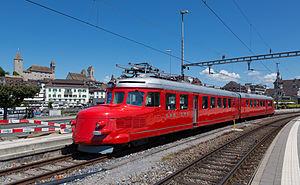
Matériel moteur des CFF : locomotives, locotracteurs et automotrices en service aux Chemins de fer fédéraux suisses.